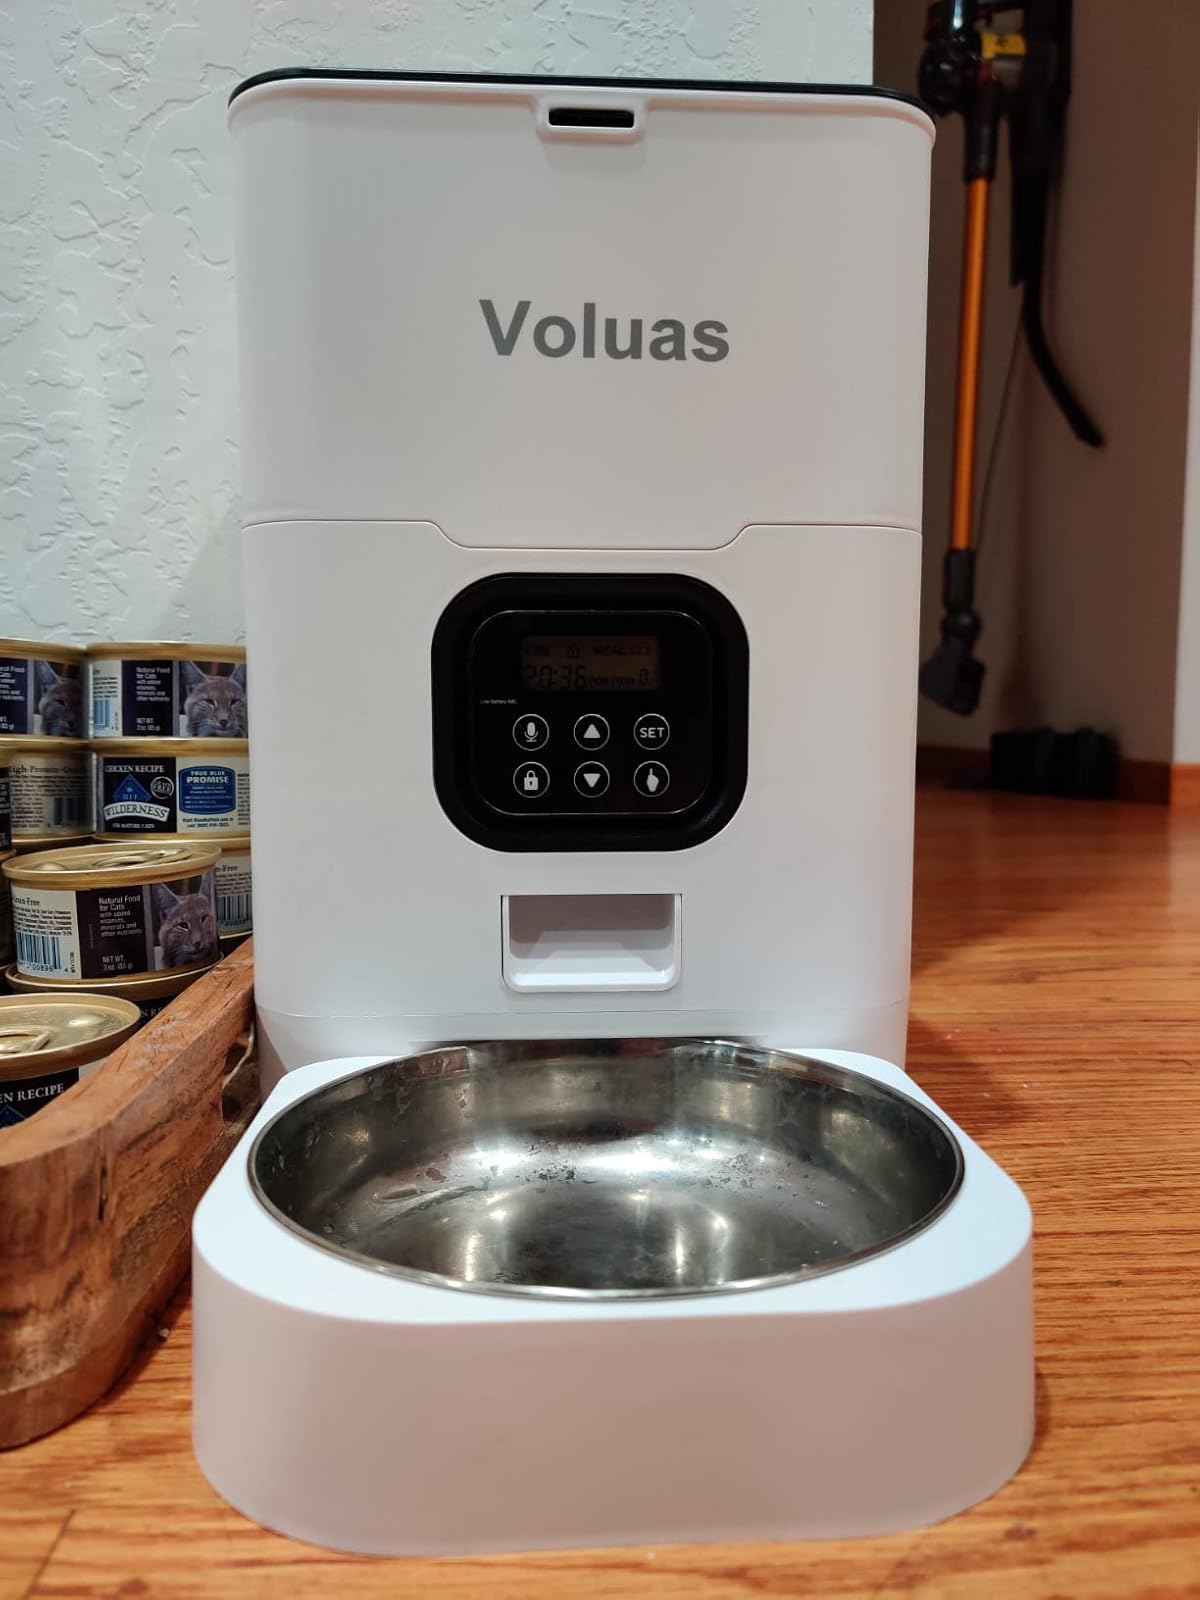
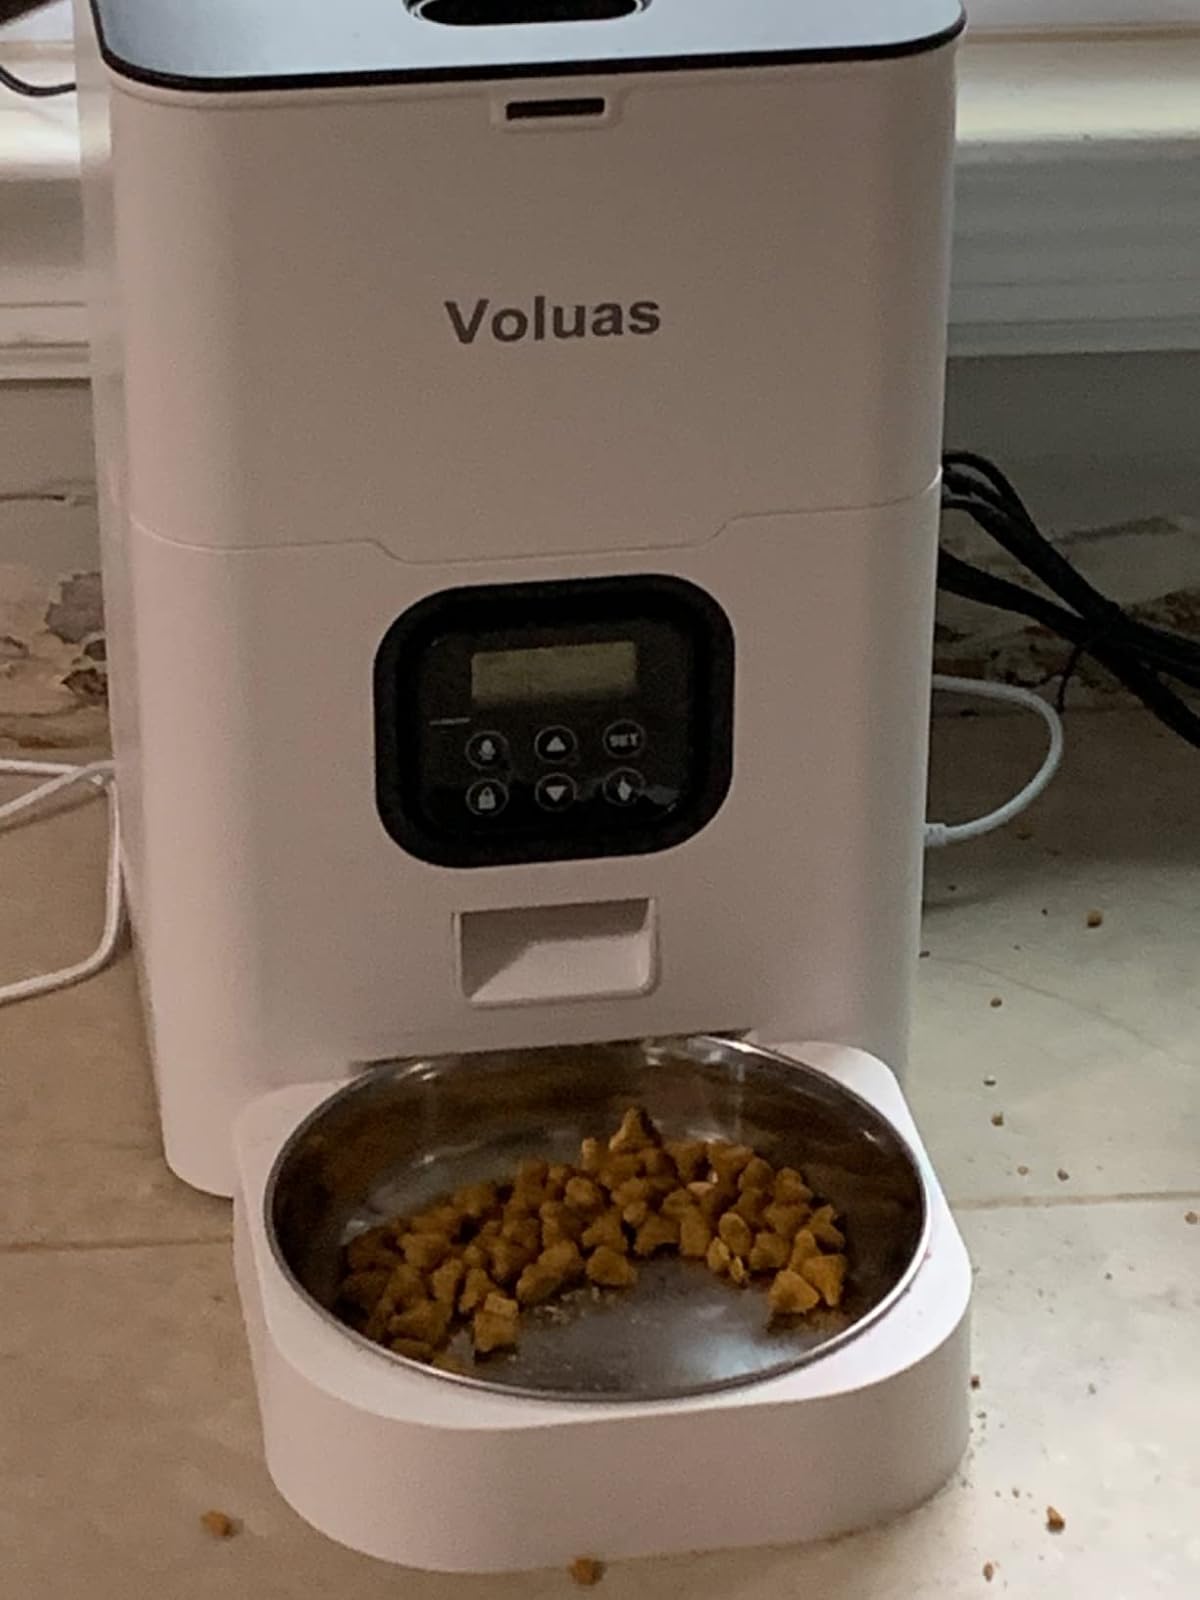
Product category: items_feeder
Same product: yes